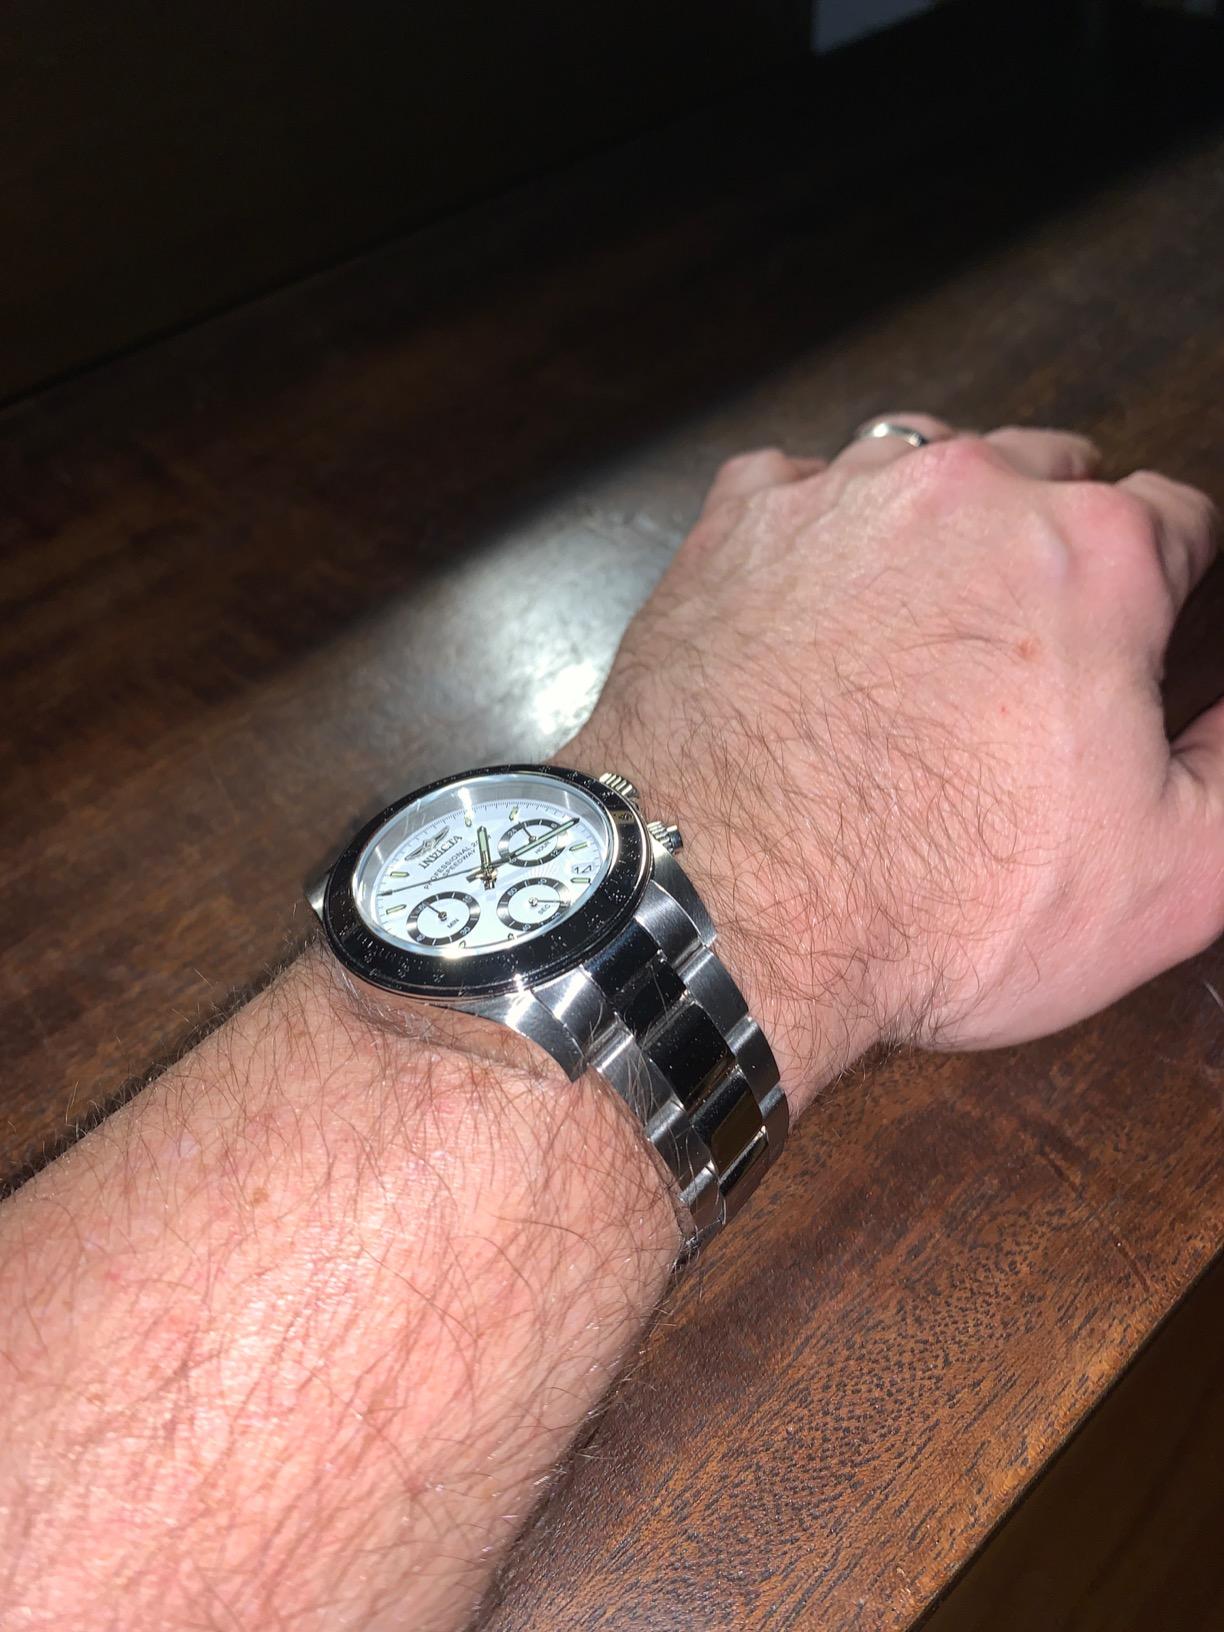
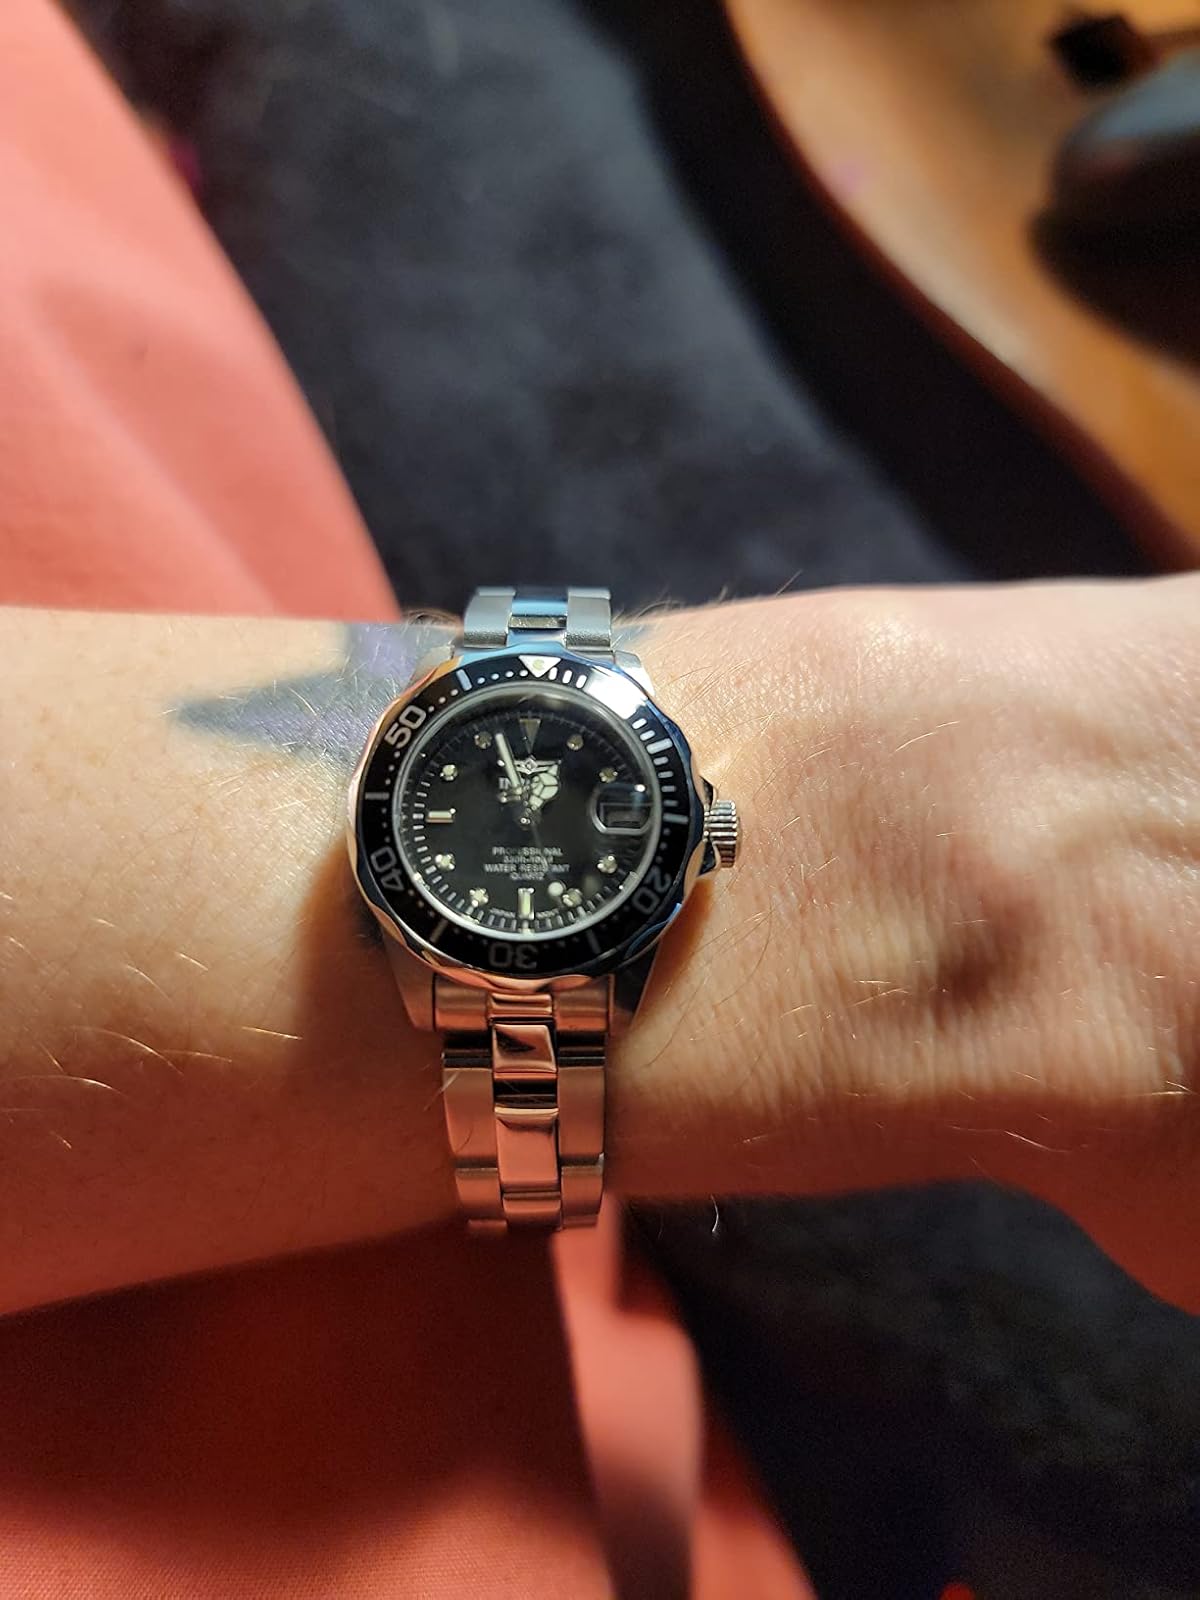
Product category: accessories_watch
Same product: no